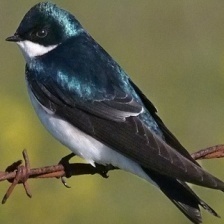
Species: VIOLET GREEN SWALLOW
Scientific name: TACHYCINETA THALASSINA